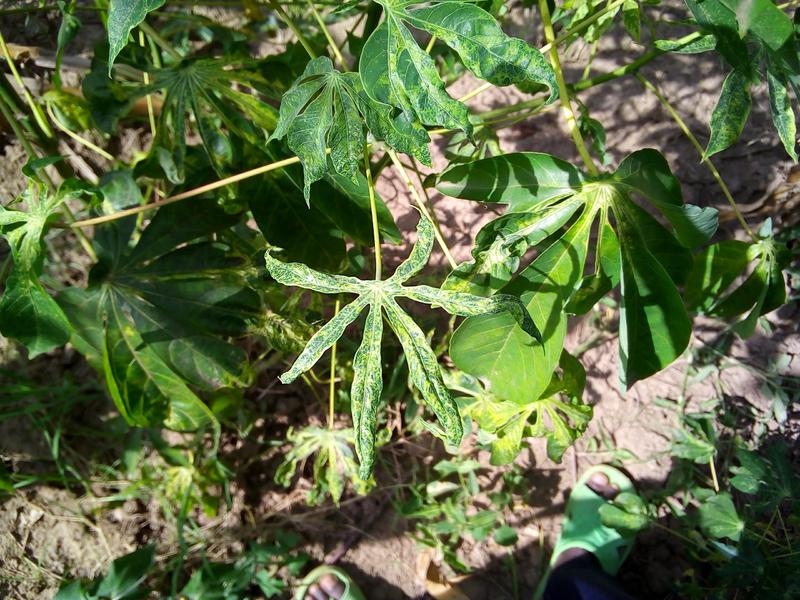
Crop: cassava
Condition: mosaic_disease